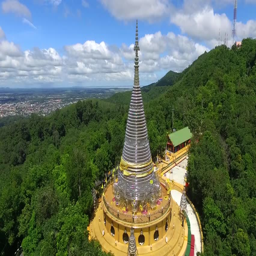
the pagoda is made of stainless land